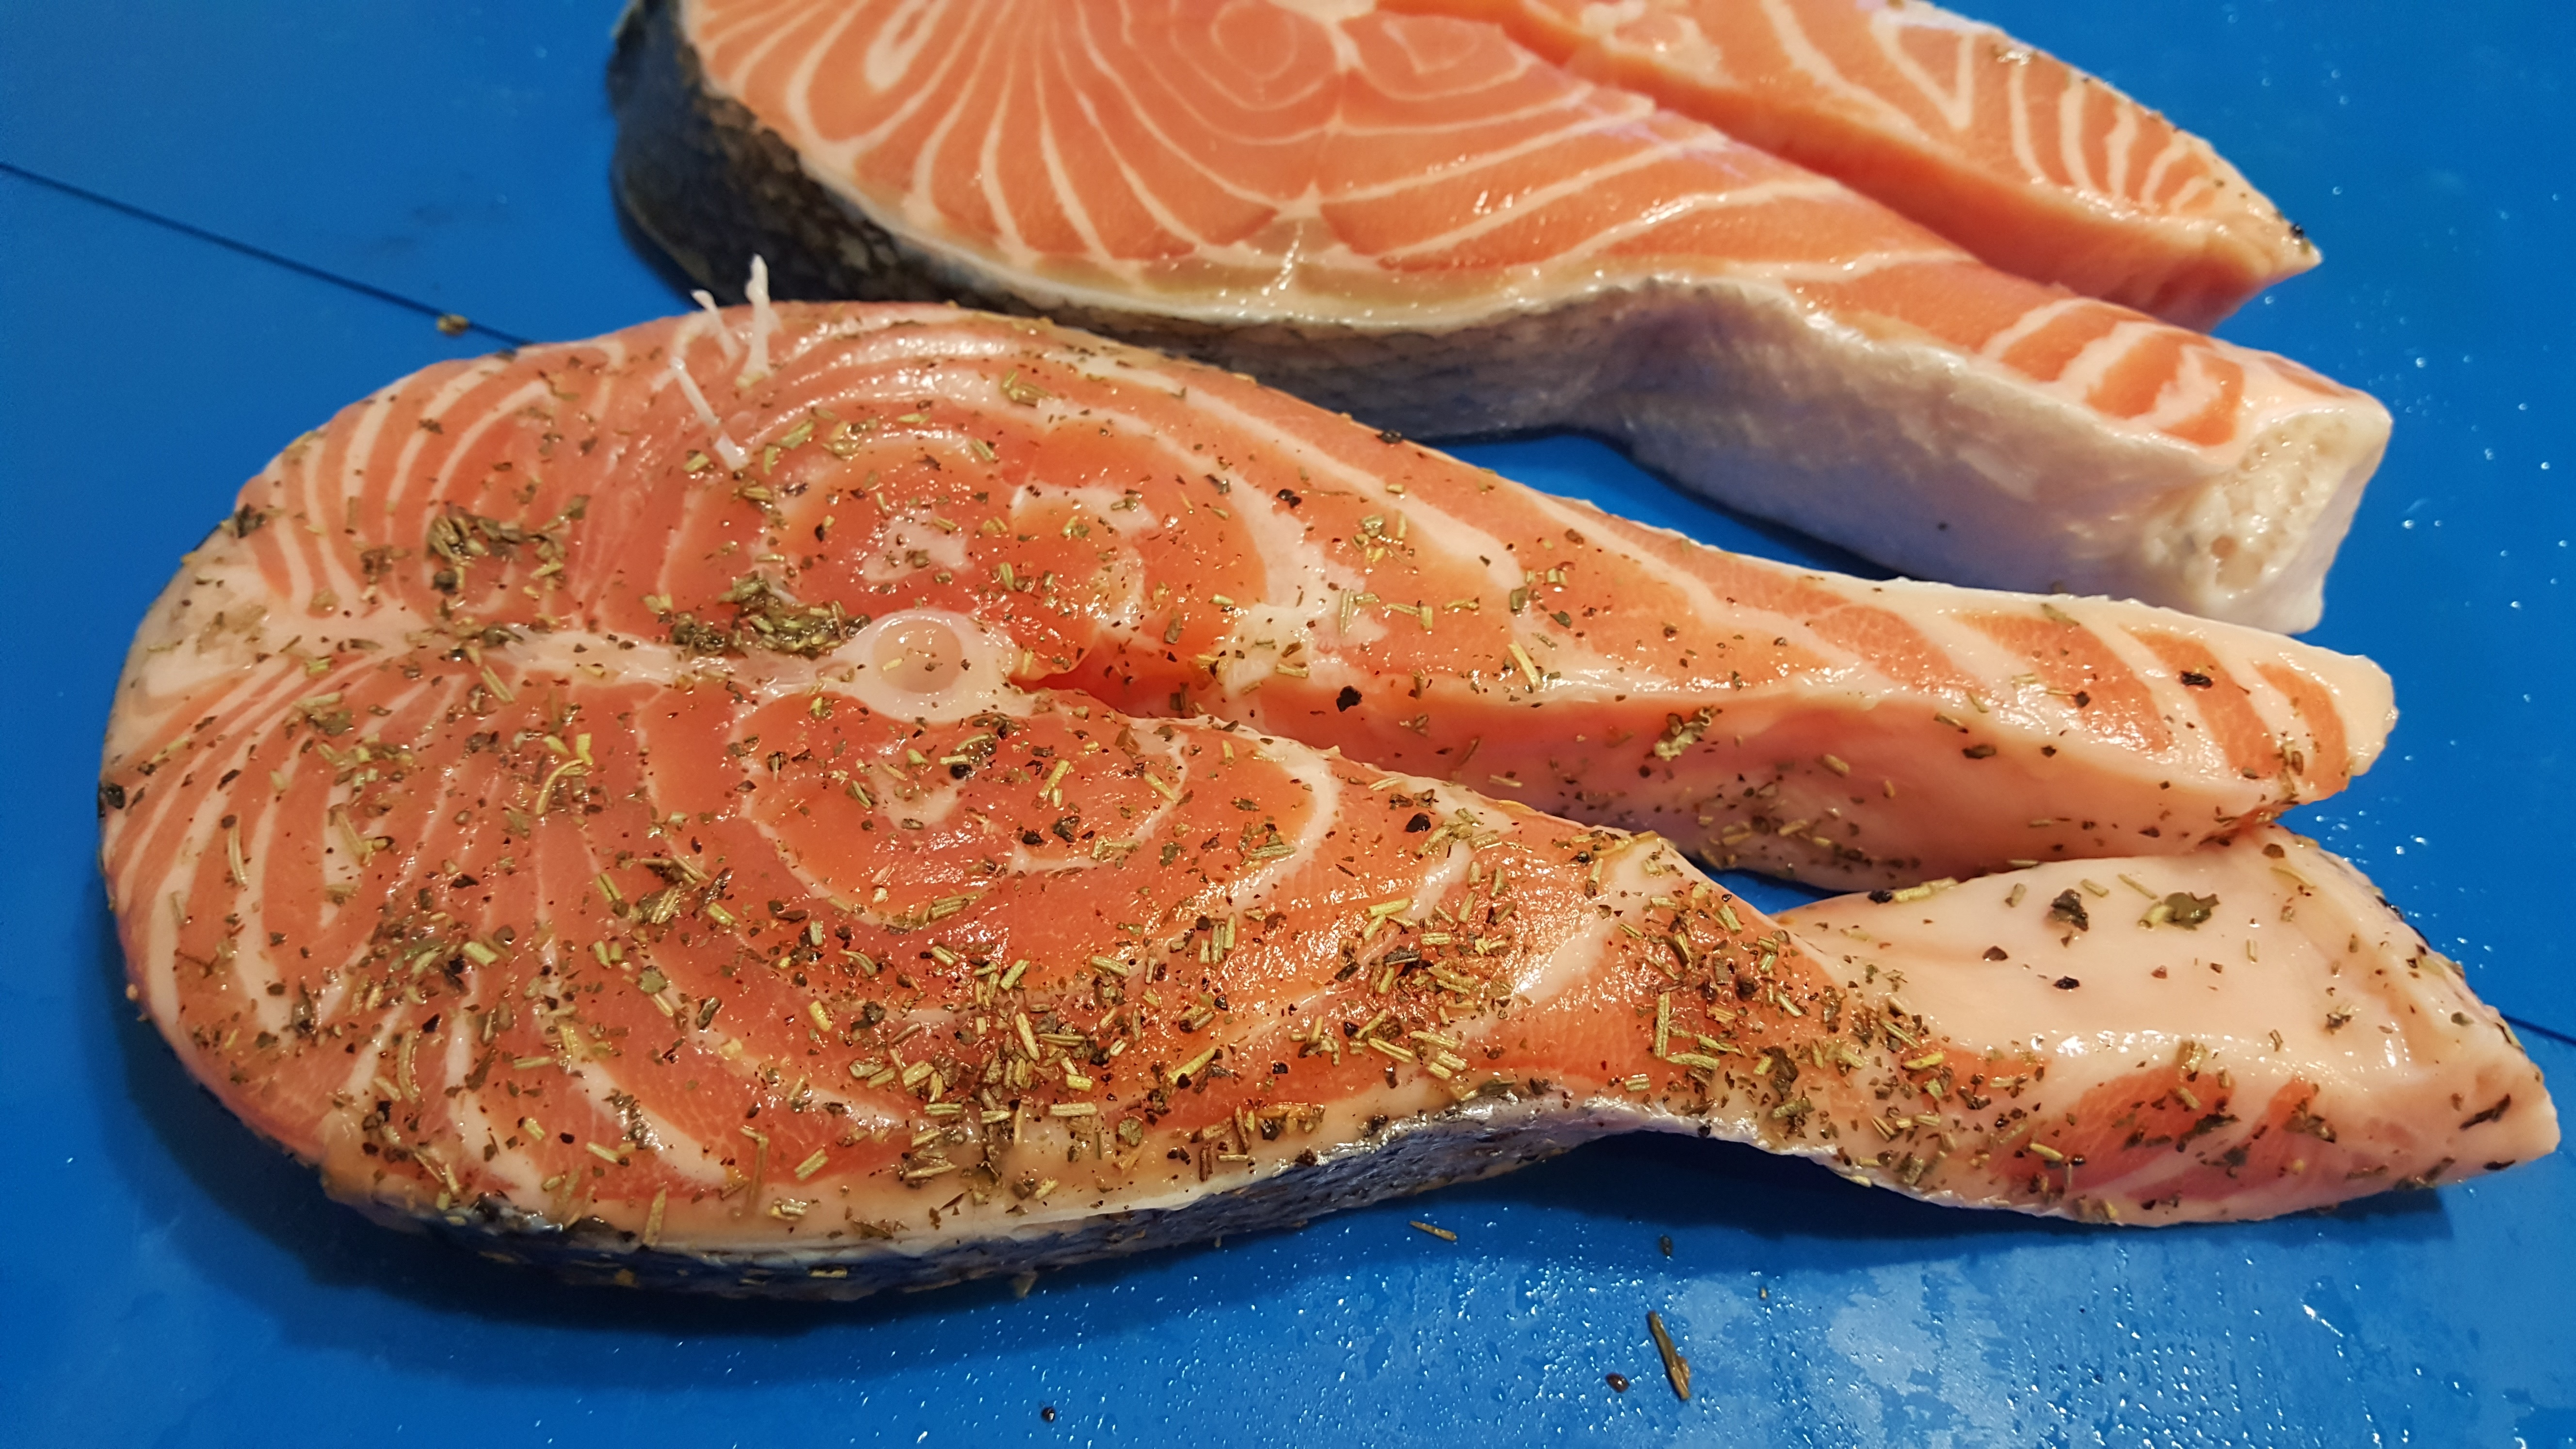
dish, food, seafood, fish, meat, cuisine, steak, dinner, salmon, on the nature, smoked salmon